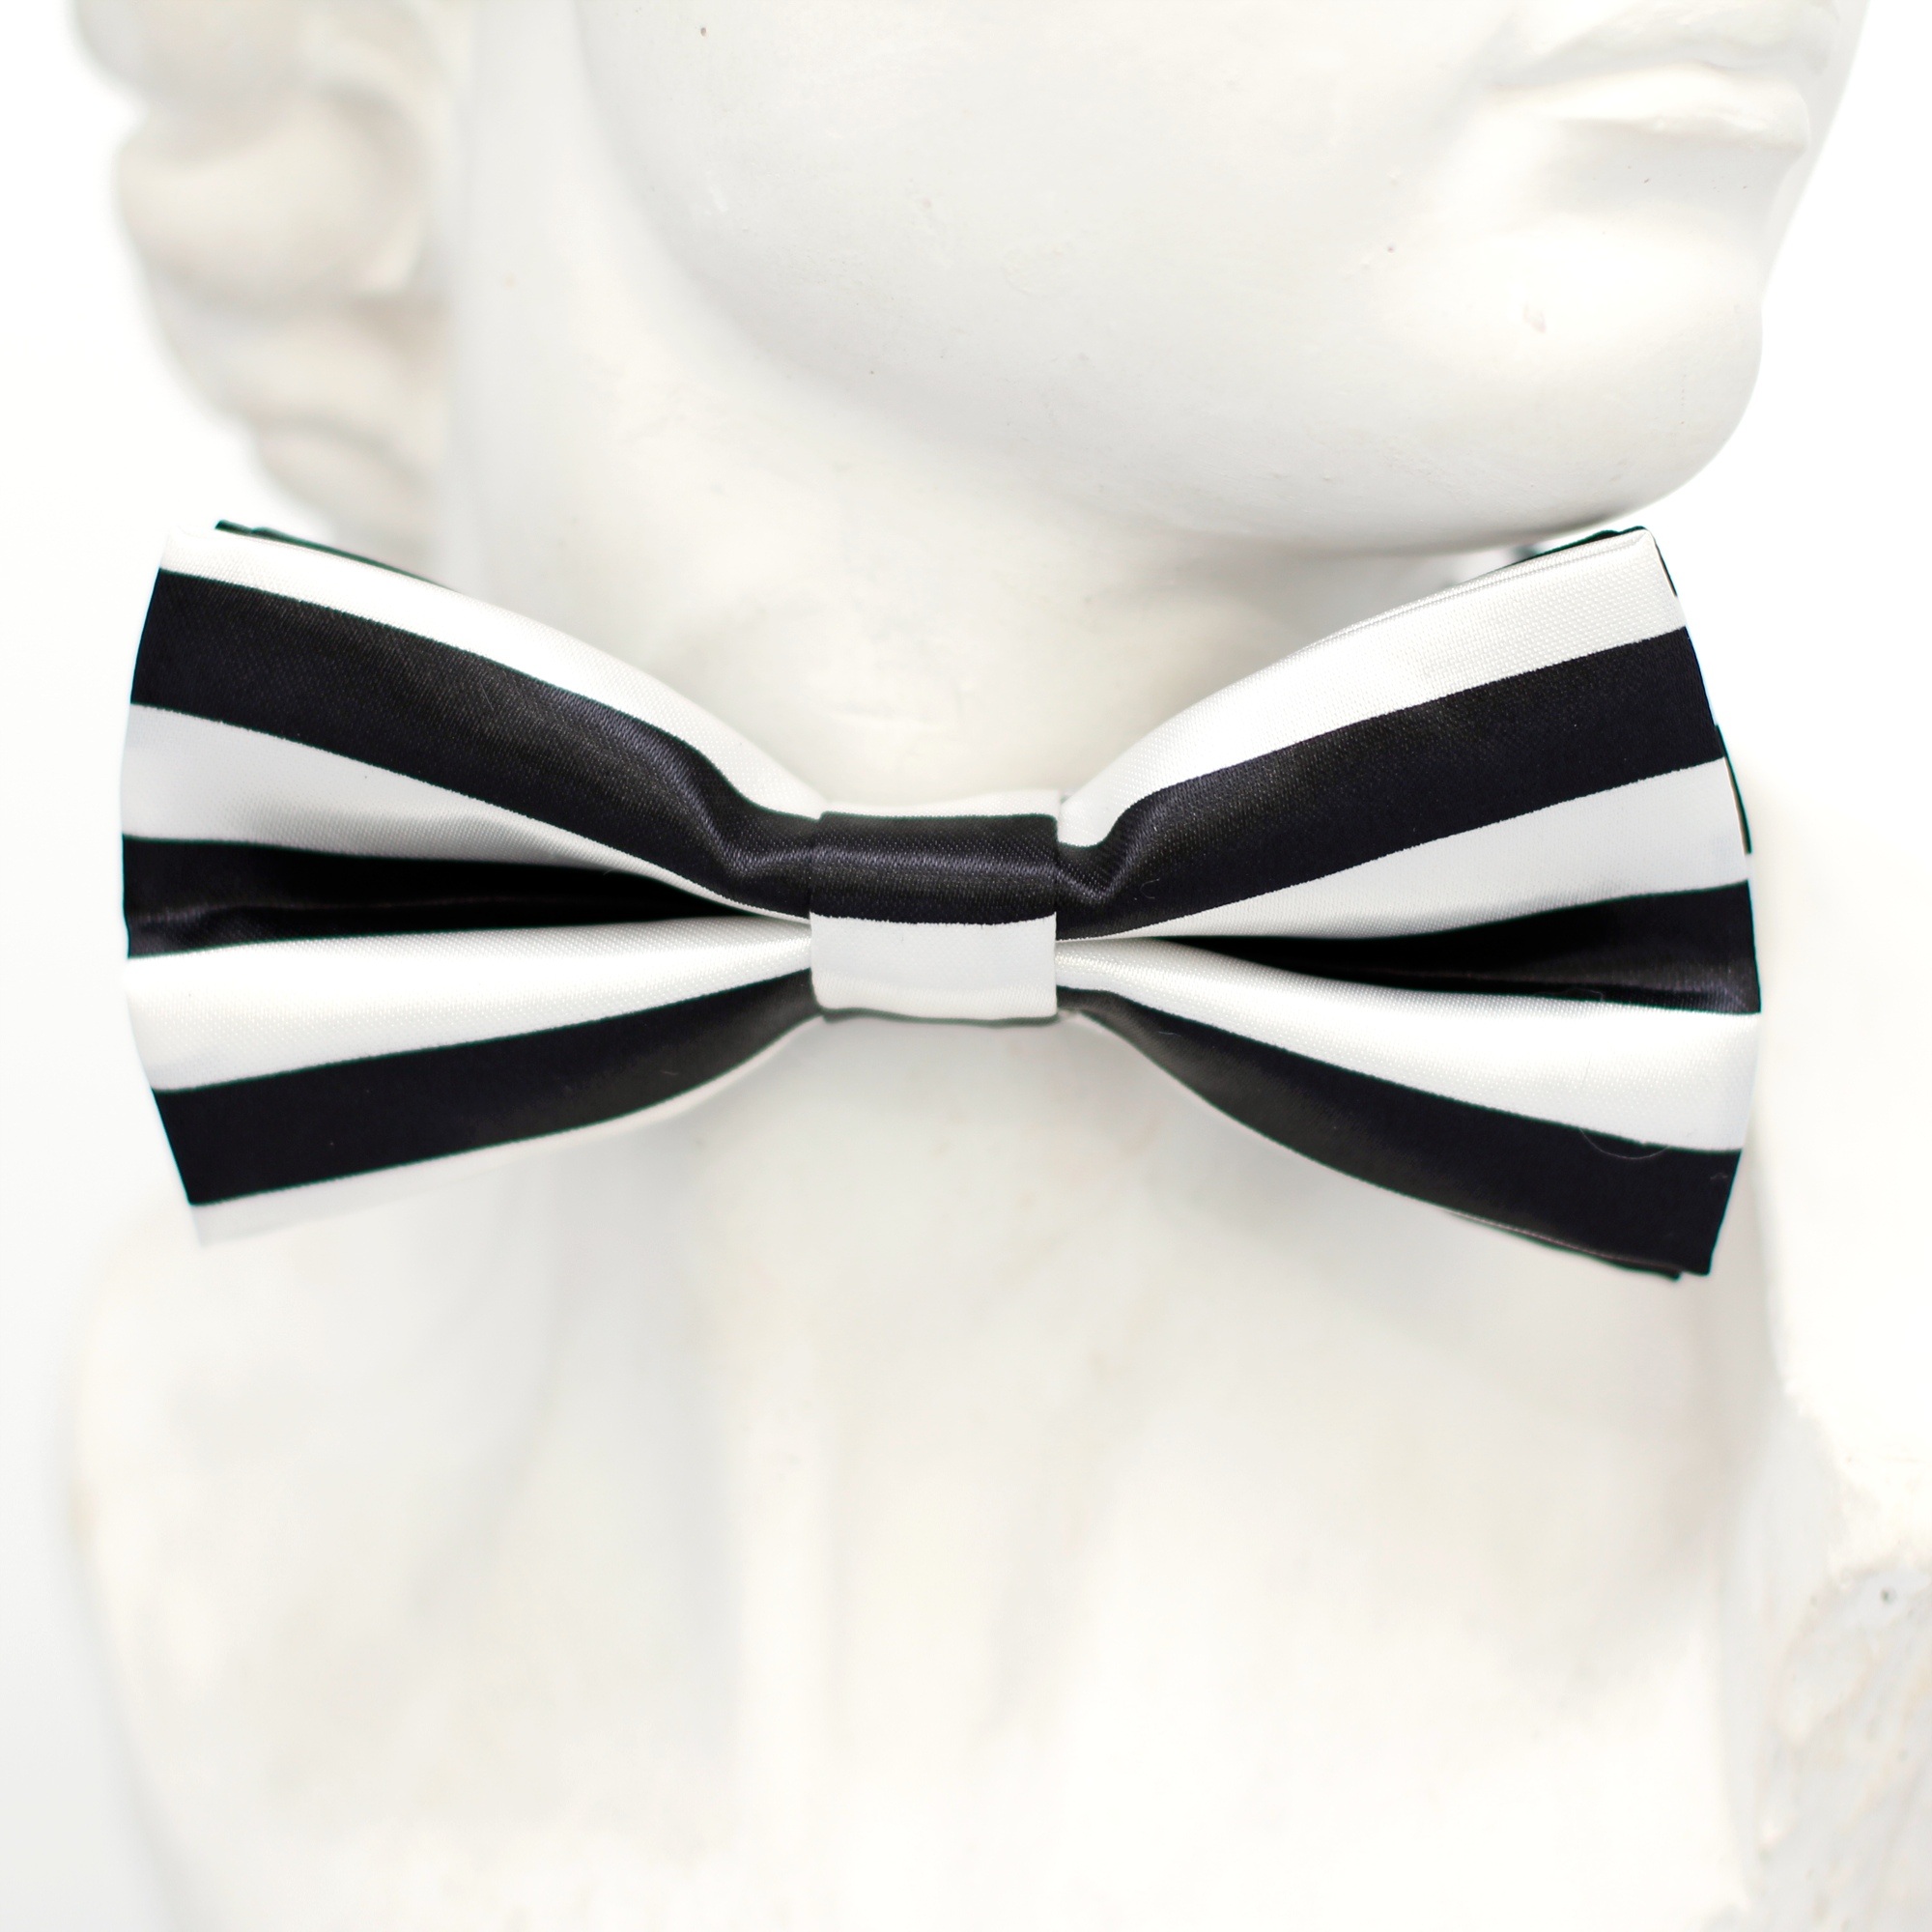
man, suit, white, antique, fly, profile, tie, fashion, black, stripes, dolls, loop, display dummy, fashionable, necktie, fashion accessory